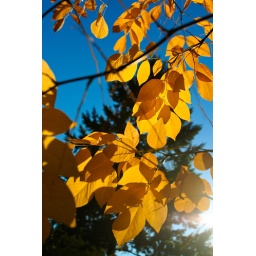
Yellow leaves, blue sky, pine tree. A happy tree in front of Nina's house.